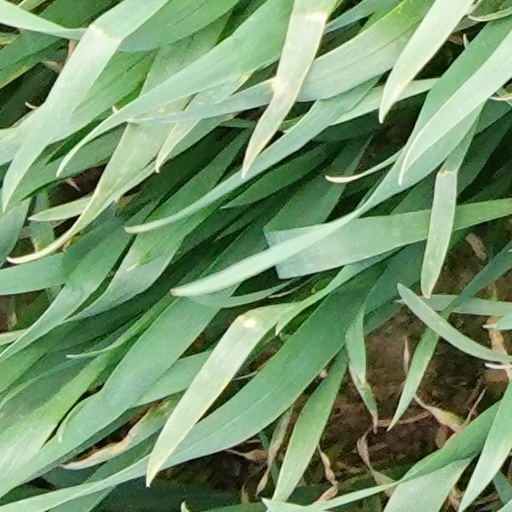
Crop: wheat